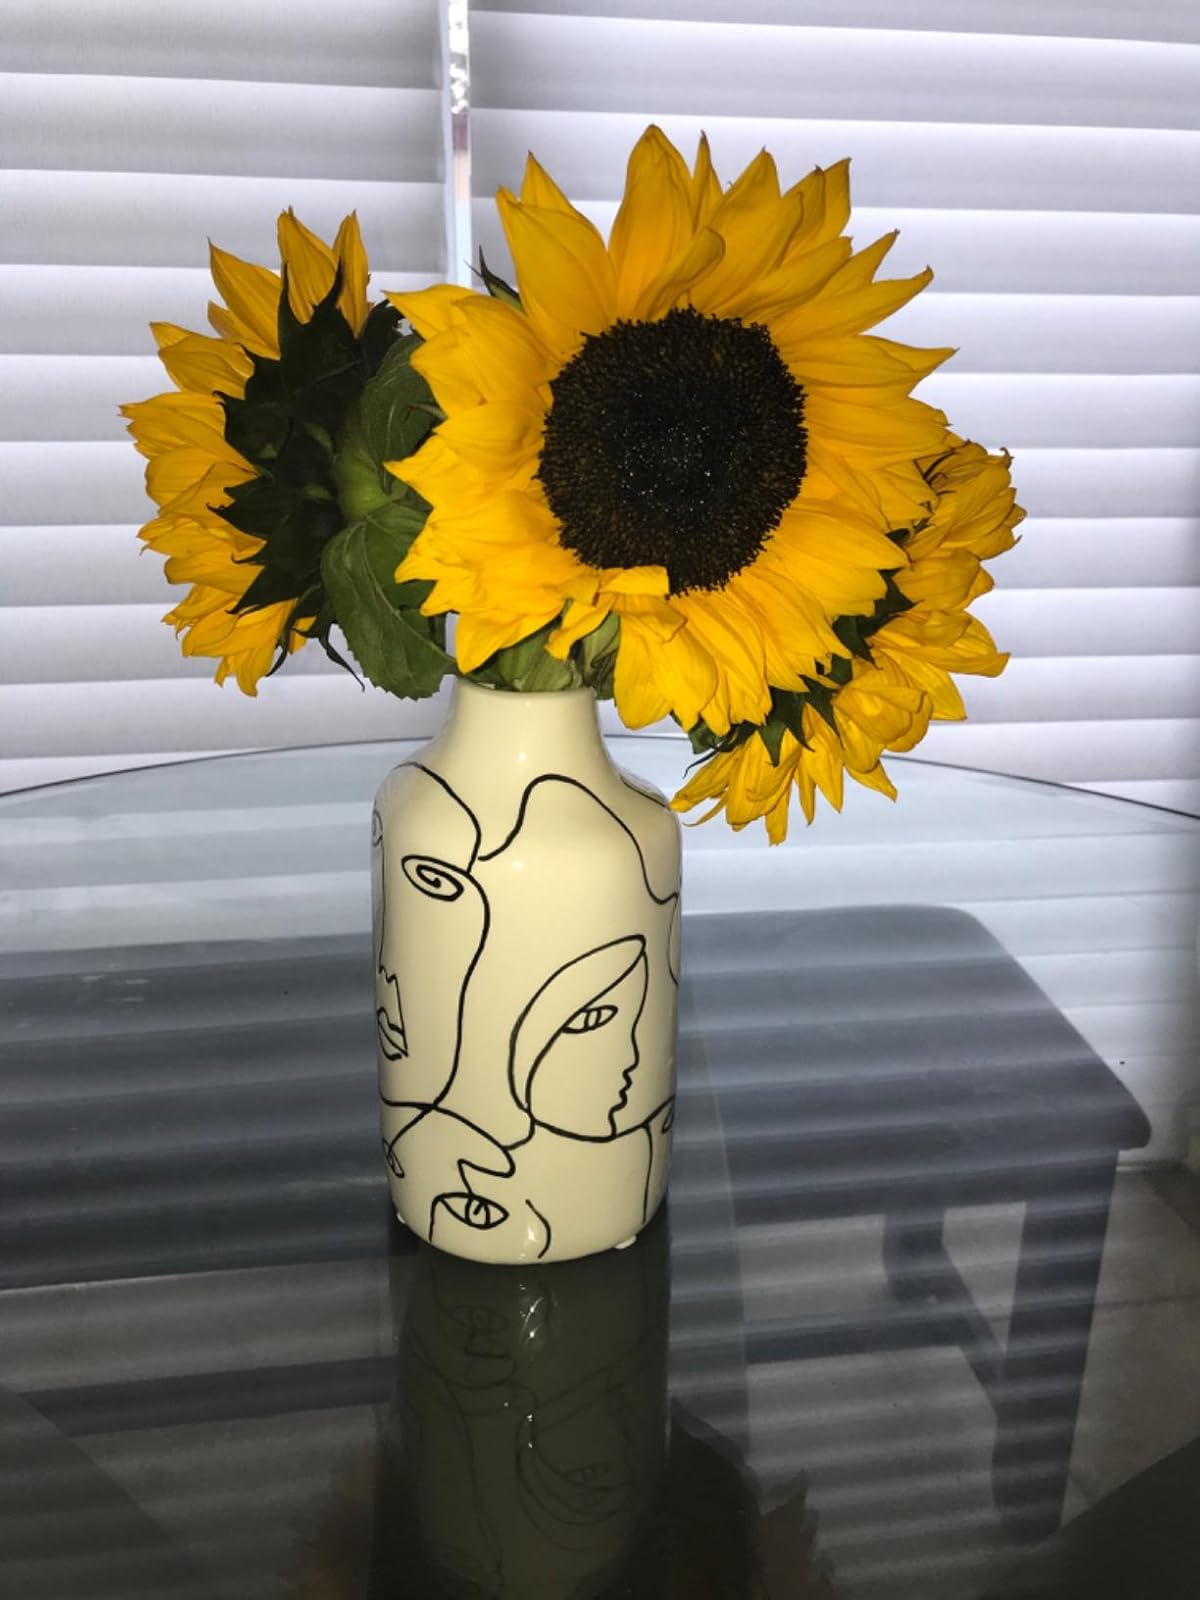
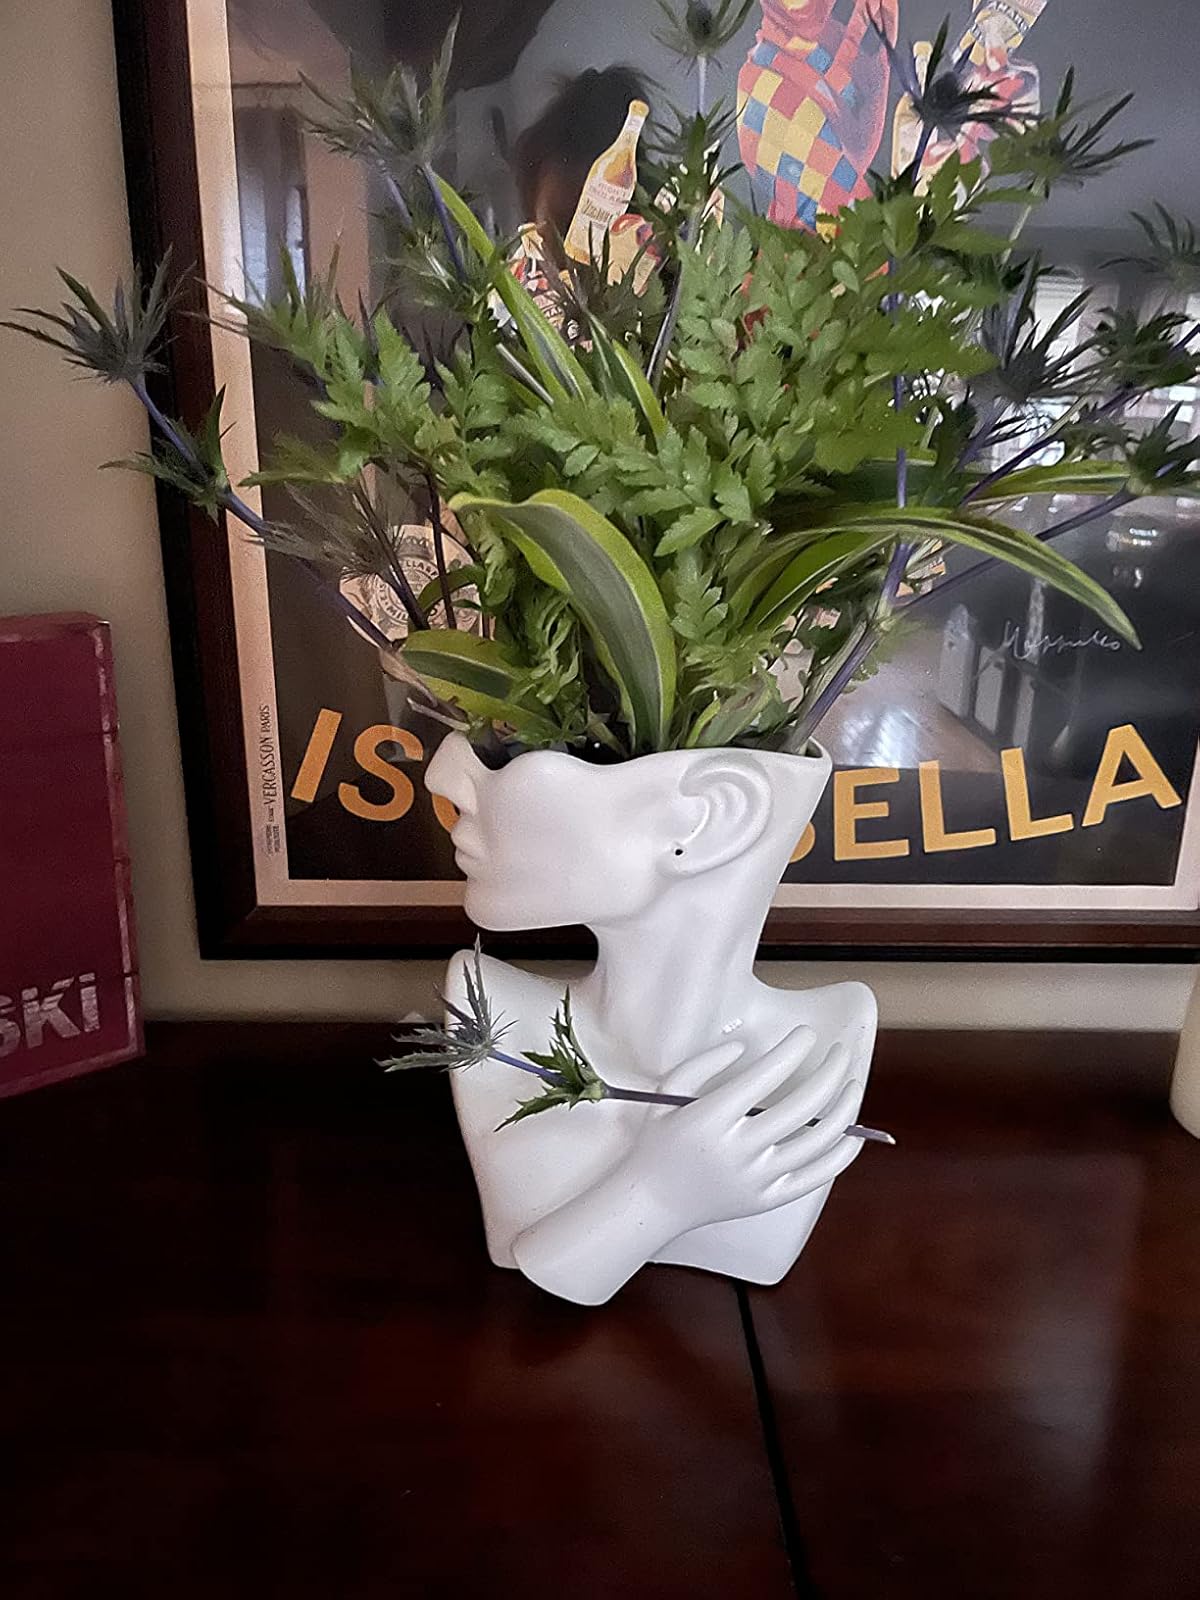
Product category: vase
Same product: no